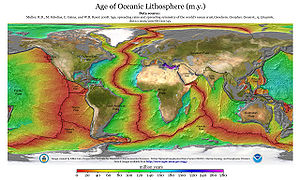
Havbund
Illustration med havbundens alder med farve. Blå og lilla er ældst og dybrød er yngst. Ved de dybrøde oceanrygge, dannes ny havbund pga. blotlagt magma.
Havbunden er bunden af havet.